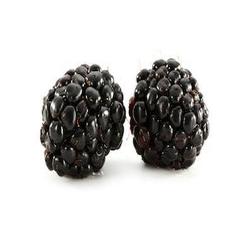
Label: Blackberry